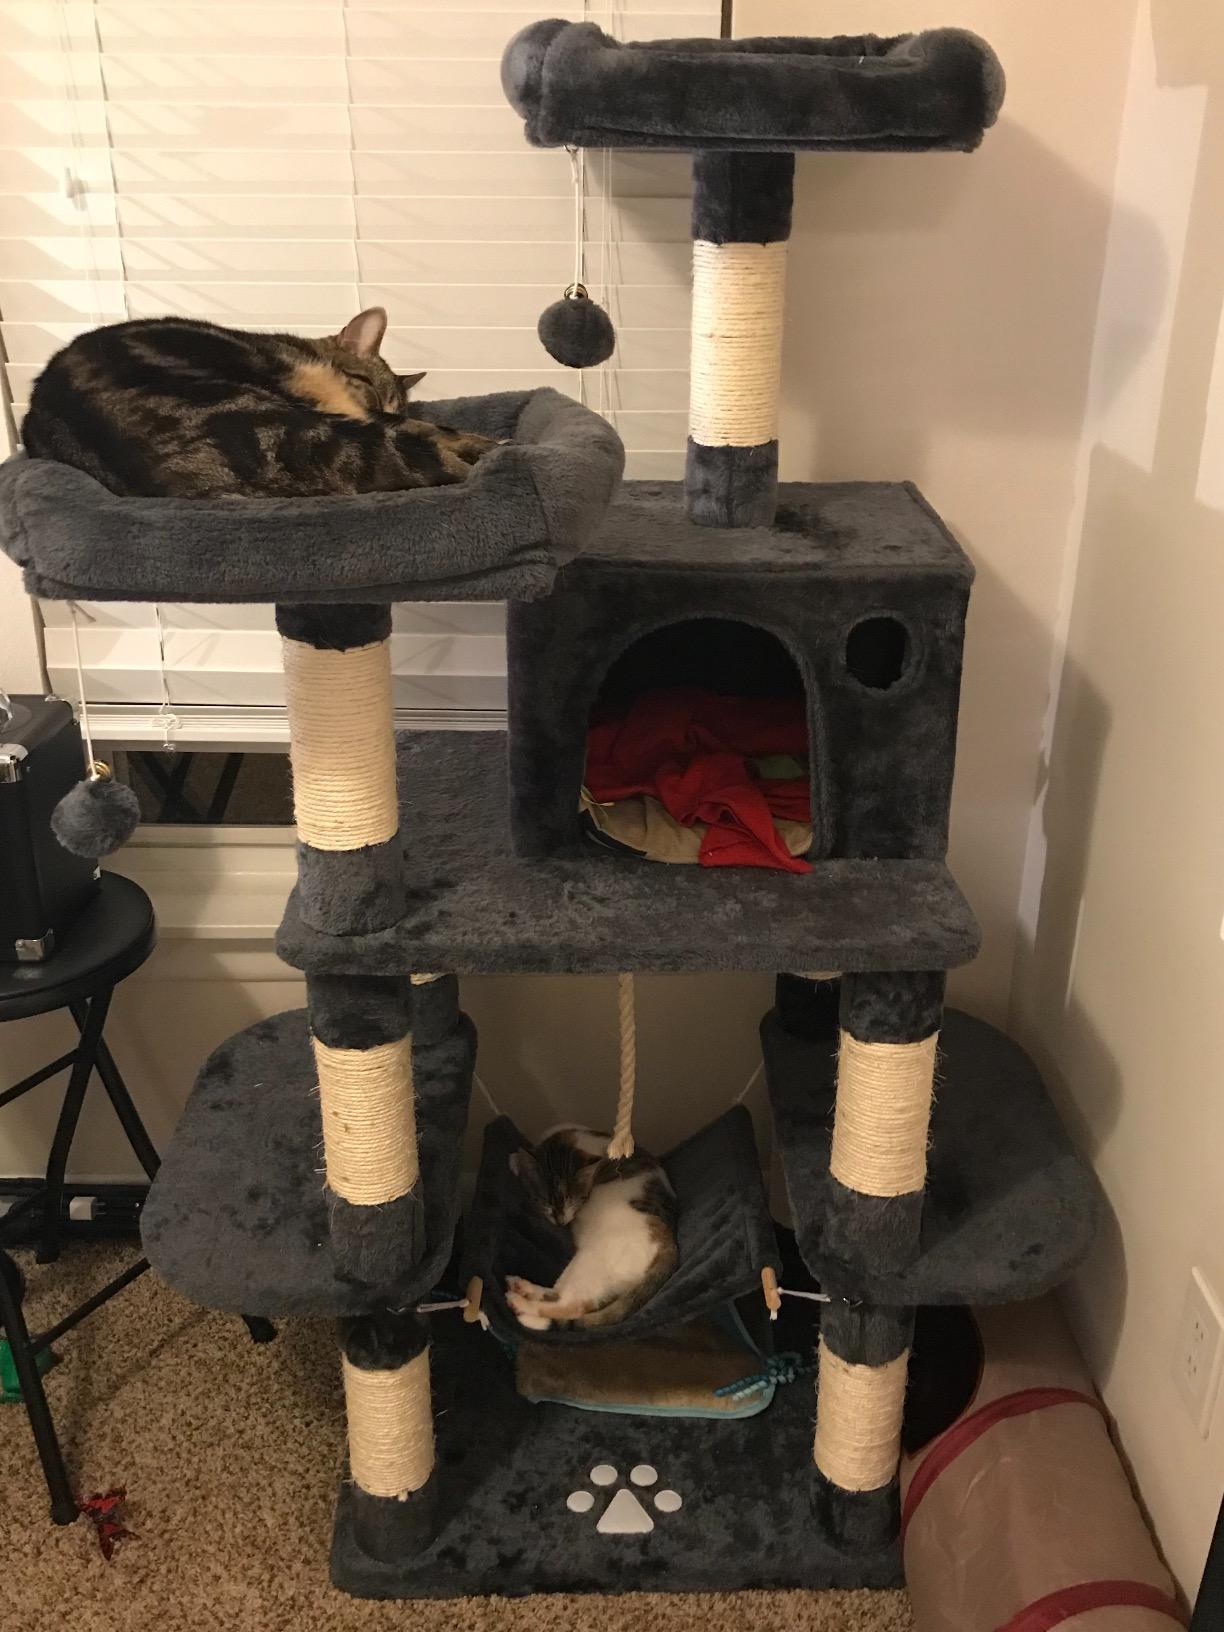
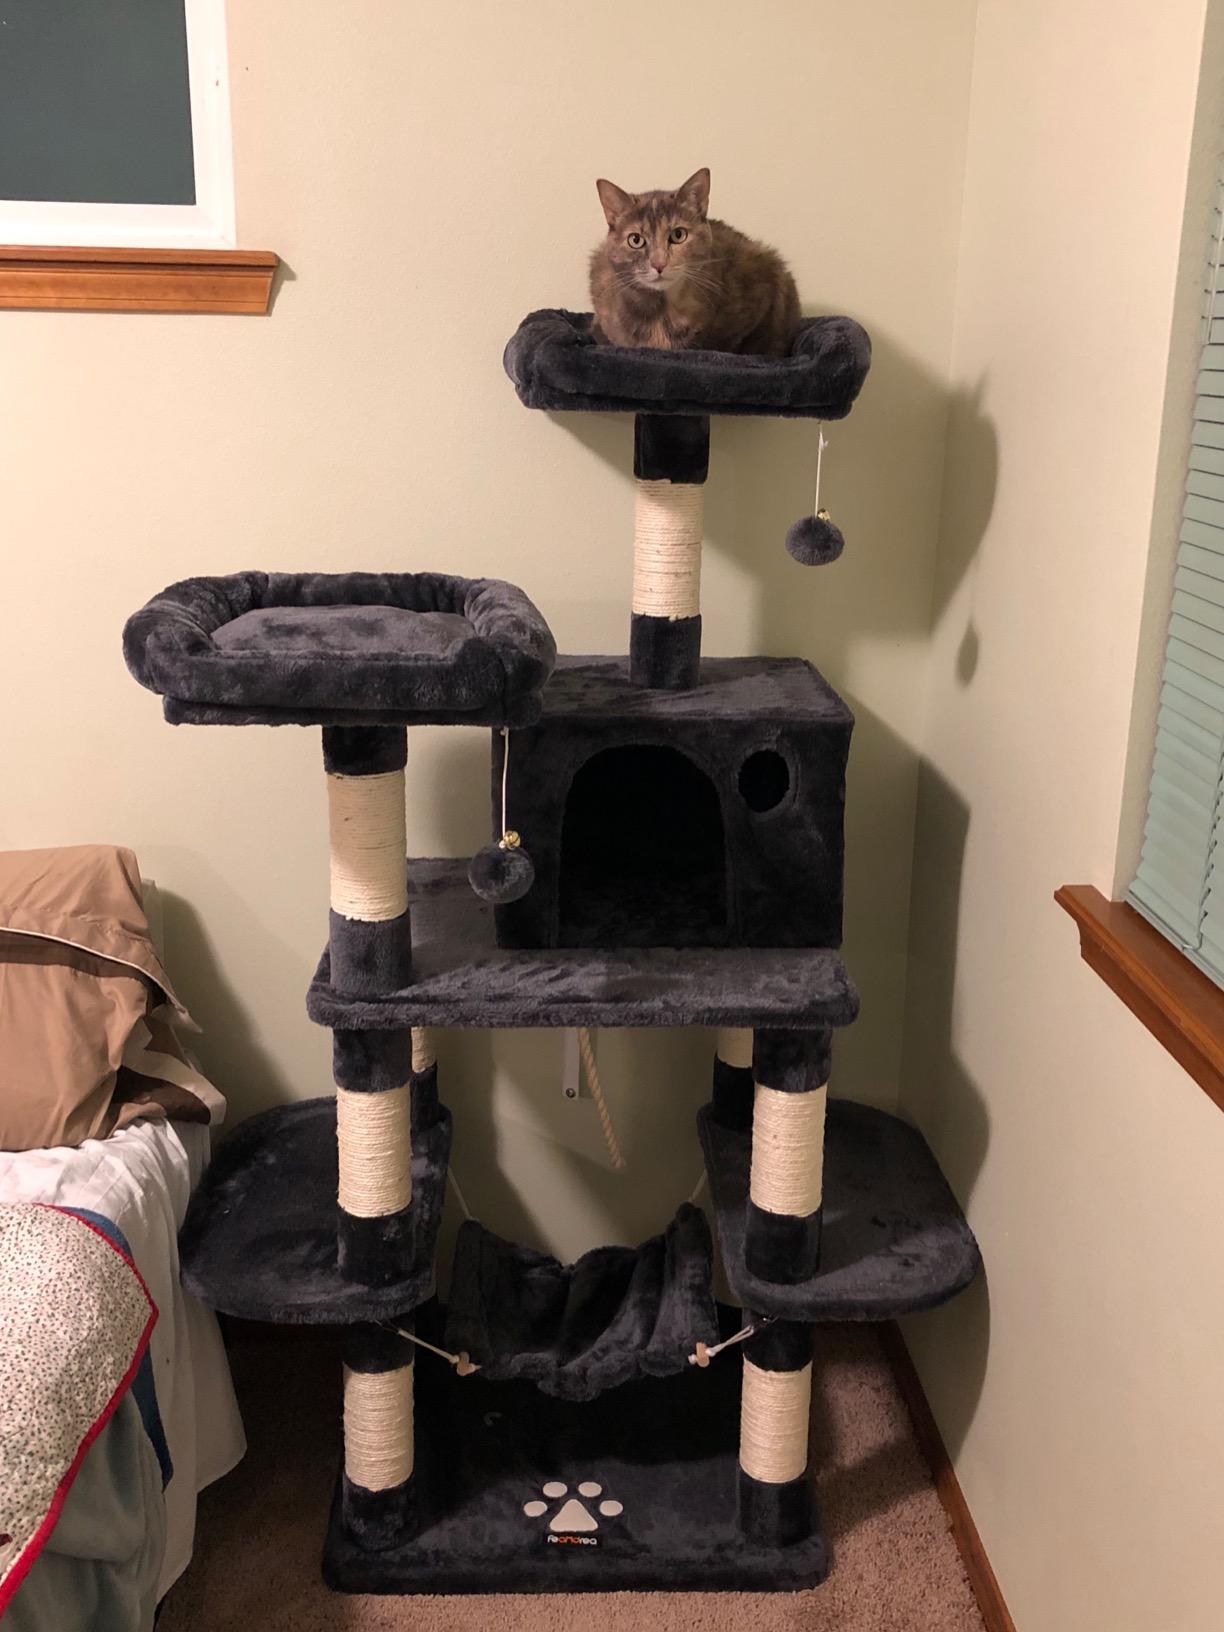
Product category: items_cat tree
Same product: yes